Alexander II of Scotland

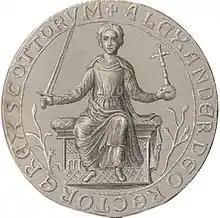
Great Seal of Alexander II

Alexander II (Medieval Gaelic: '; Modern Gaelic: '; nicknamed "the Peaceful" by modern historians; 24 August 1198 – 8 July 1249) was King of Alba (Scotland) from 1214 until his death. He concluded the Treaty of York (1237) which defined the boundary between England and Scotland, largely unchanged today.